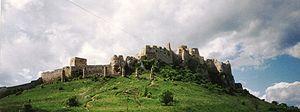
Cet article recense les sites inscrits au patrimoine mondial en Slovaquie.